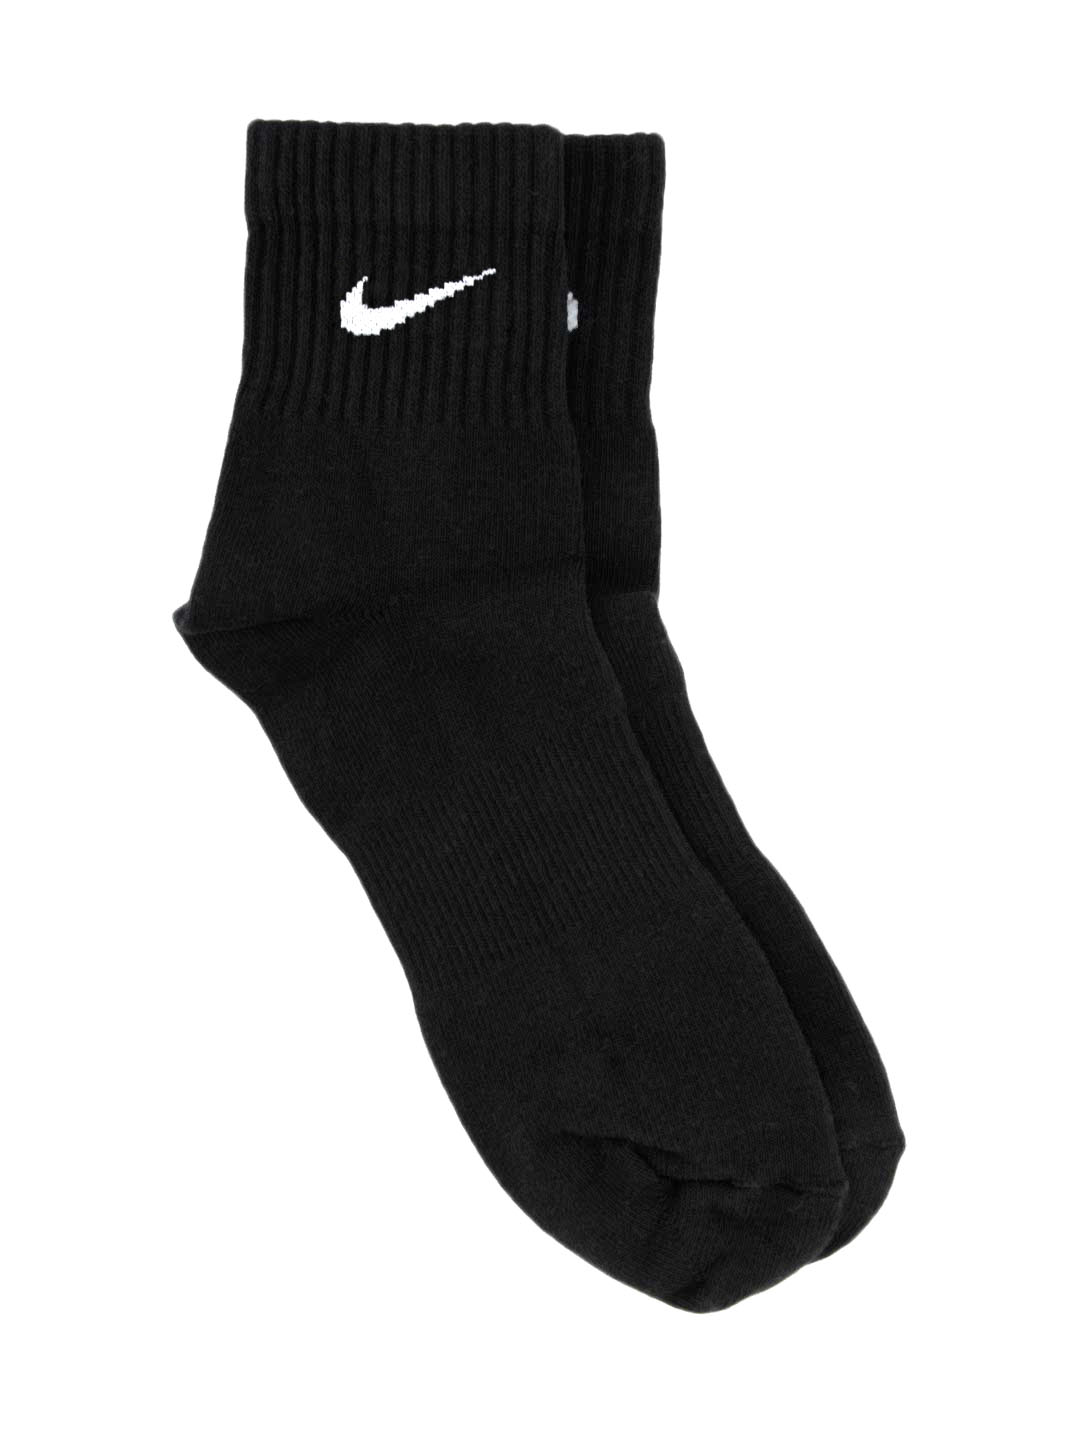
Nike Unisex Sports Black Socks
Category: Accessories / Socks / Socks
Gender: Unisex
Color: Black
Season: Summer 2012
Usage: Sports